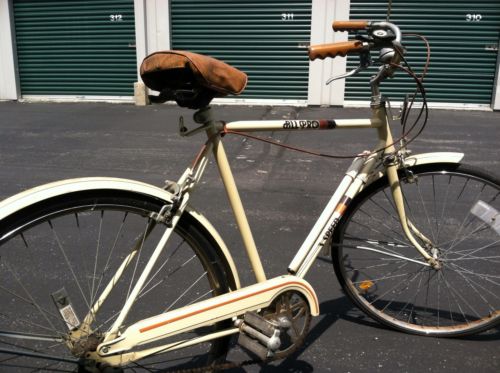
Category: bicycle